Maria da Graça Carvalho

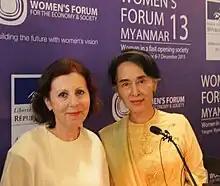
Graça Carvalho and Aung San Suu Kyi during the Women´s Forum Myanmar 2013

On April 1, 2024 she resigned as an MEP to become Minister of Environment and Energy in the government of Prime Minister Luís Montenegro.